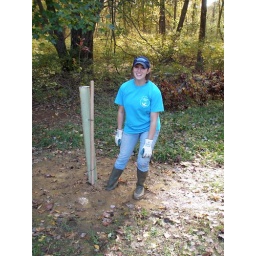
Hopefully this tree will thrive in soggy ground